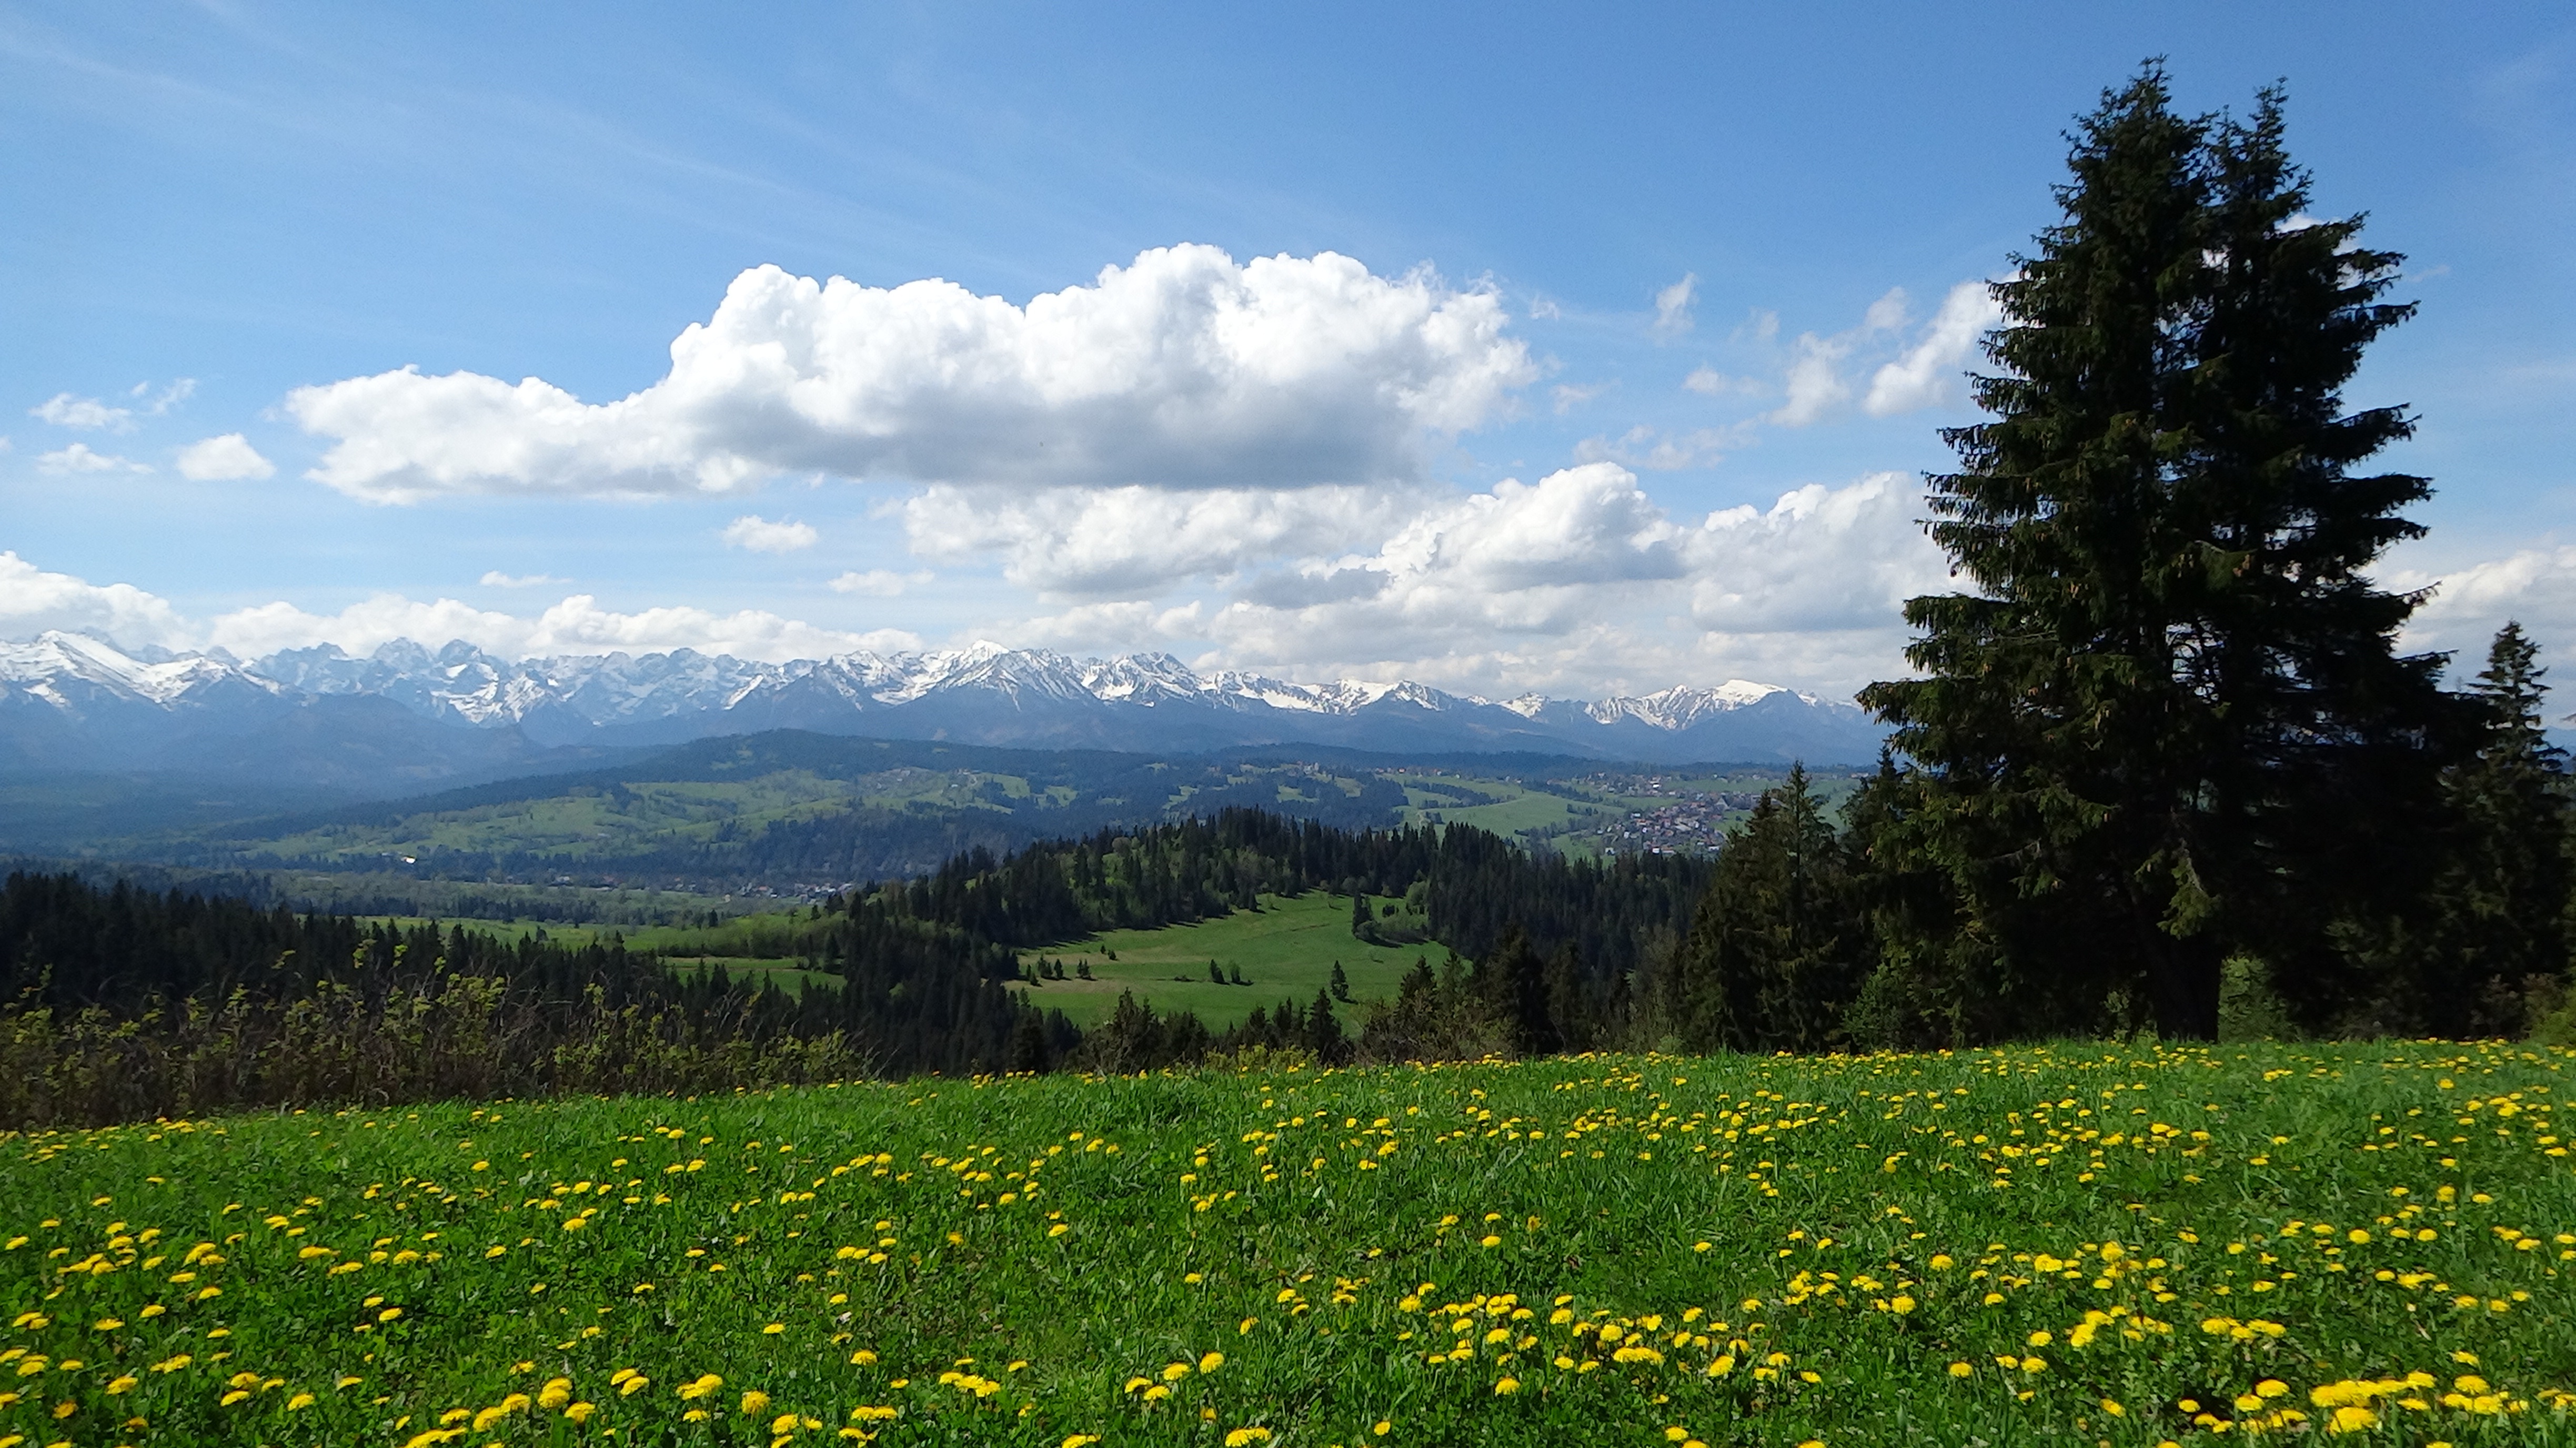
landscape, tree, nature, forest, grass, wilderness, mountain, cloud, sky, field, meadow, prairie, sunlight, hill, flower, valley, mountain range, pasture, ridge, plain, wildflower, top view, mountains, alps, grassland, poland, plateau, habitat, the national park, ecosystem, tatry, rural area, the high tatras, natural environment, geographical feature, mountainous landforms